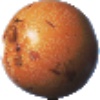
Label: granadilla